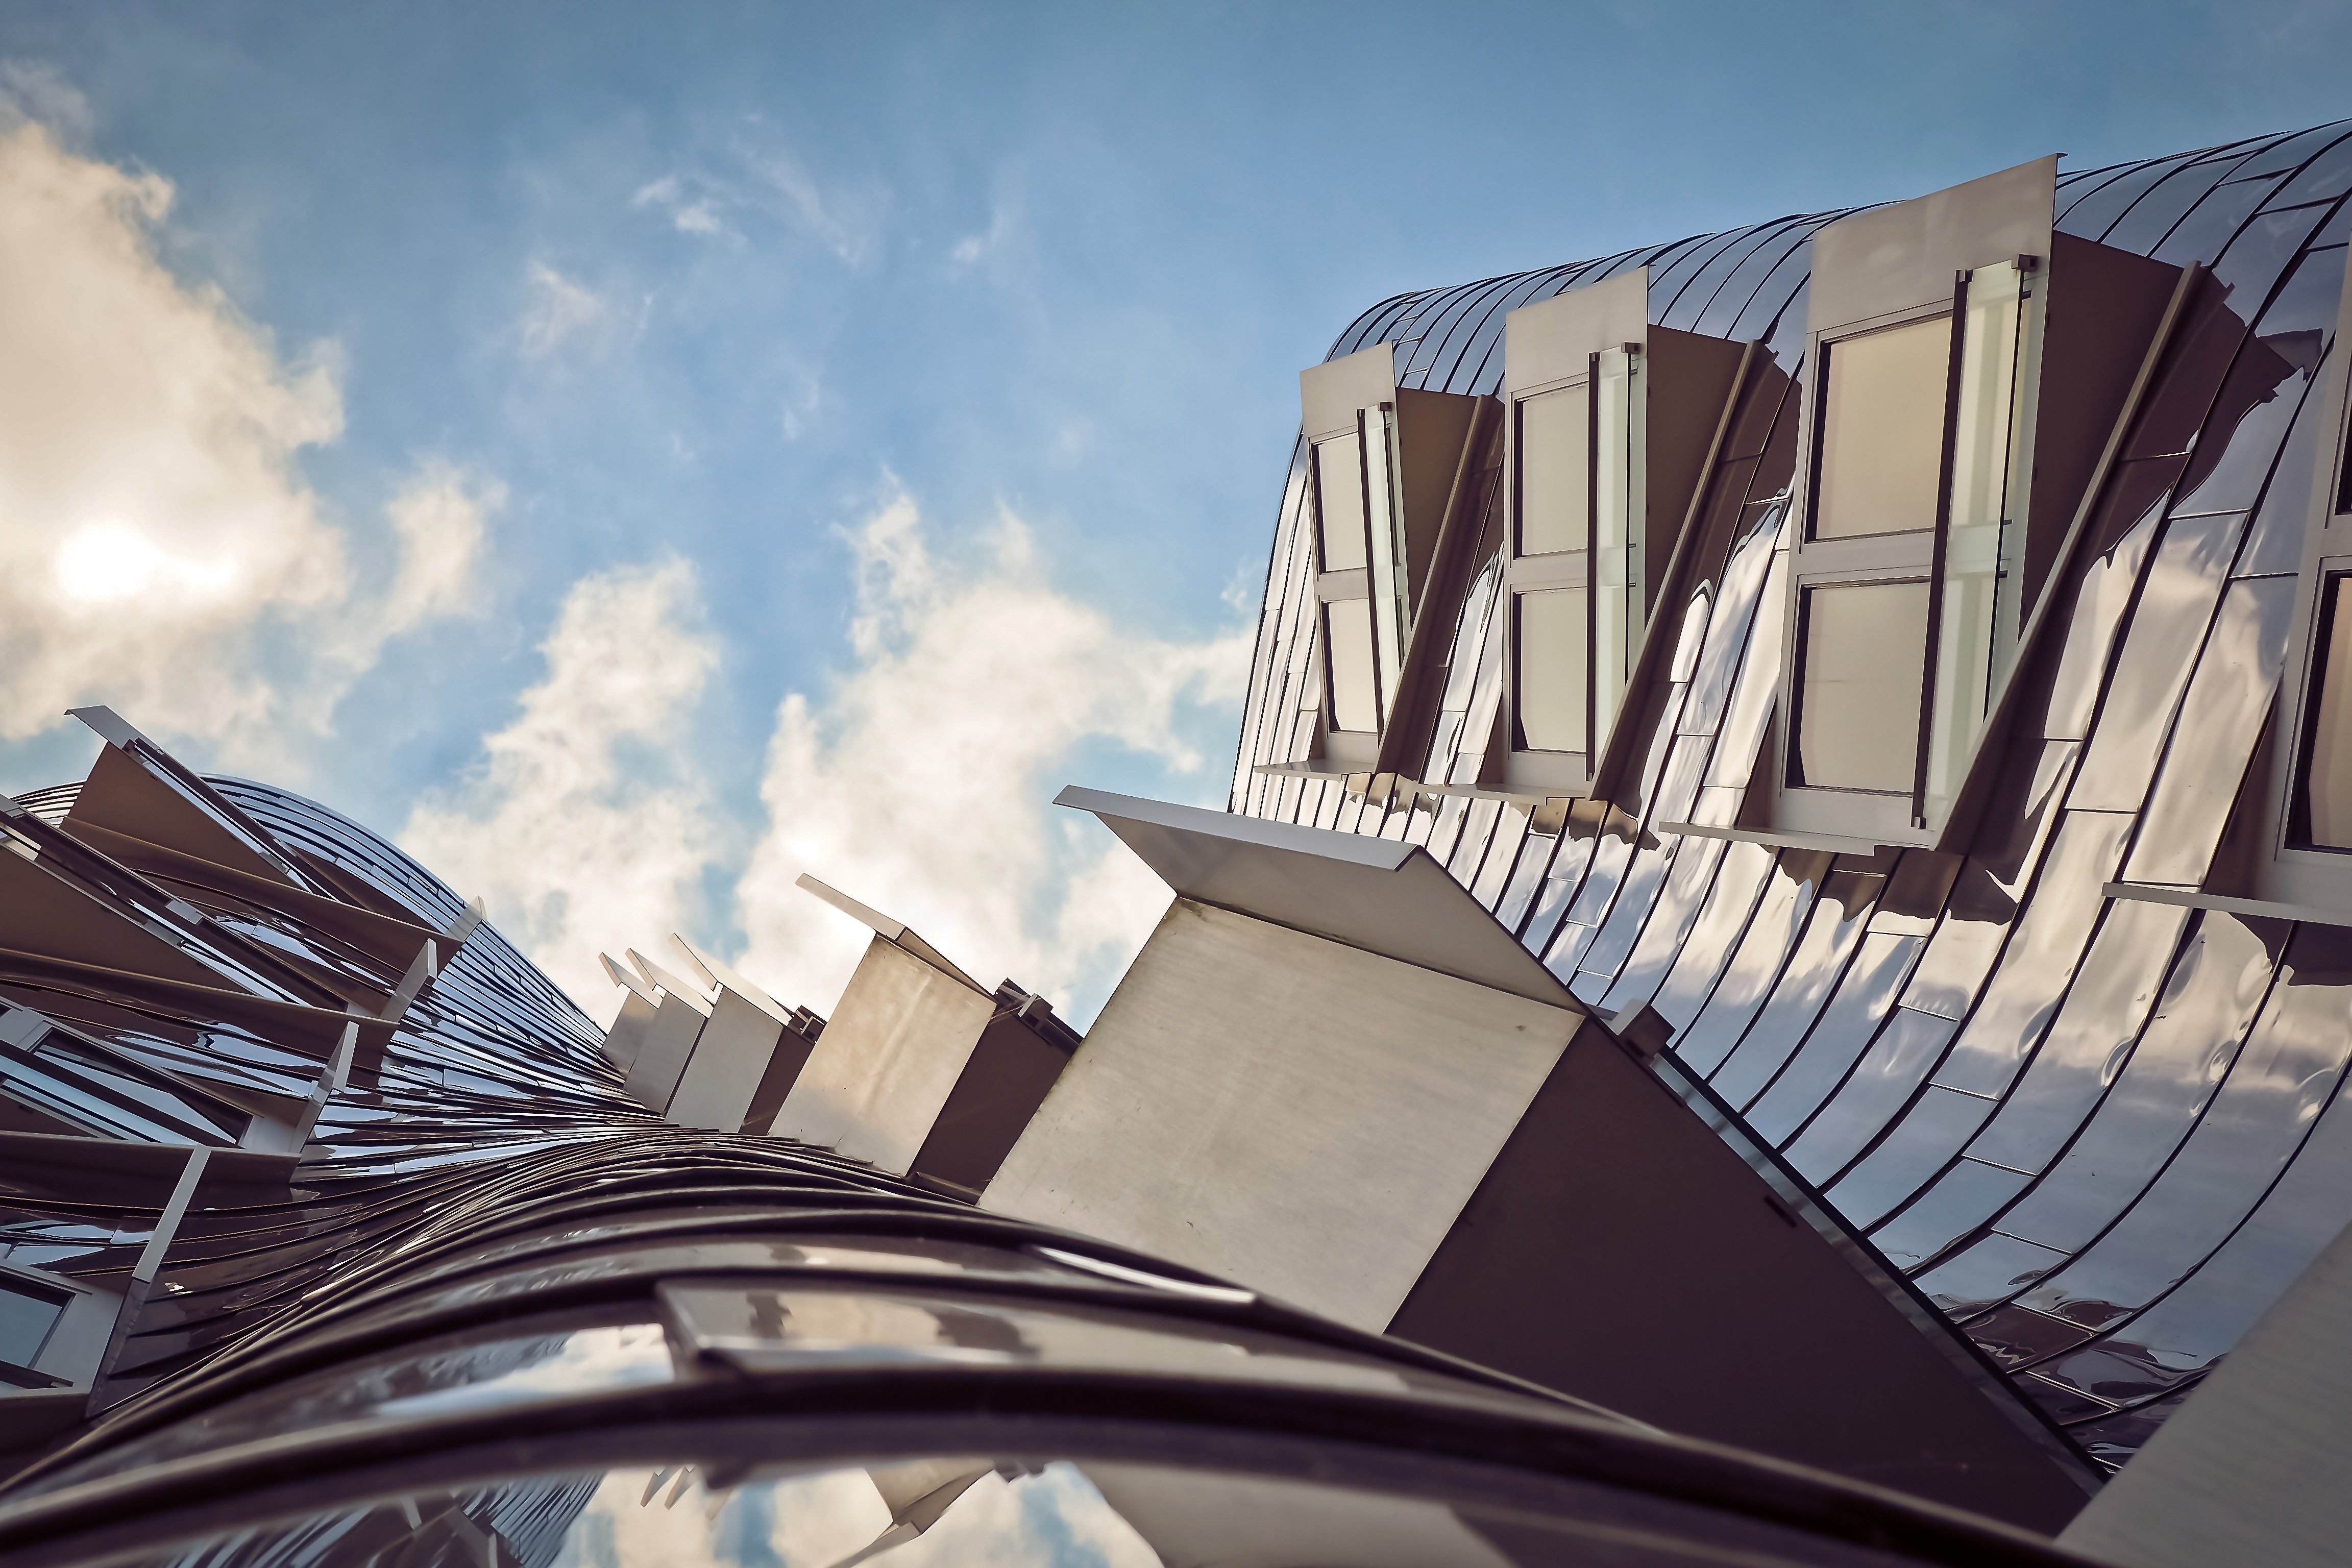
abstract, architecture, house, window, glass, perspective, roof, building, skyscraper, color, facade, blue, futuristic, clouds, low angle shot, urban area